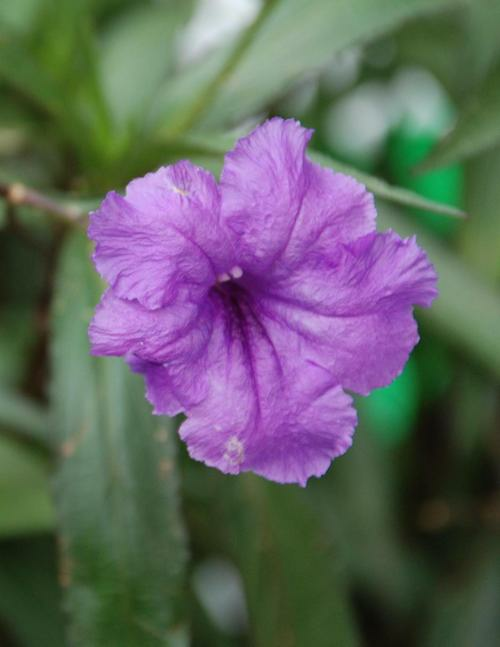
Flower: mexican petunia